Tressandans

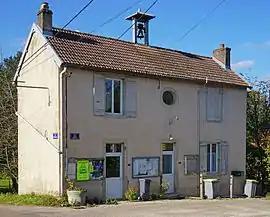
The town hall in Tressandans

Tressandans is a commune in the Doubs department in the Bourgogne-Franche-Comté region of eastern France.